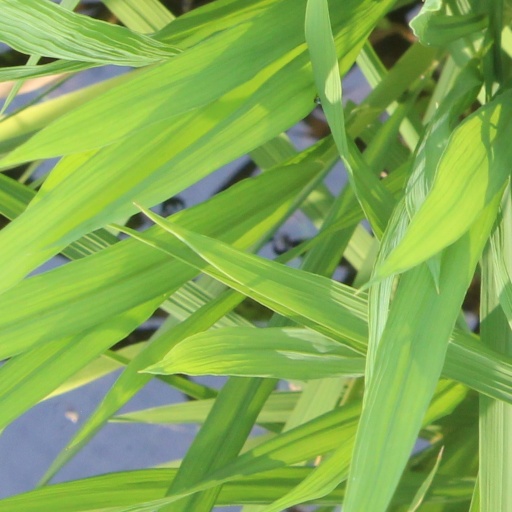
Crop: rice